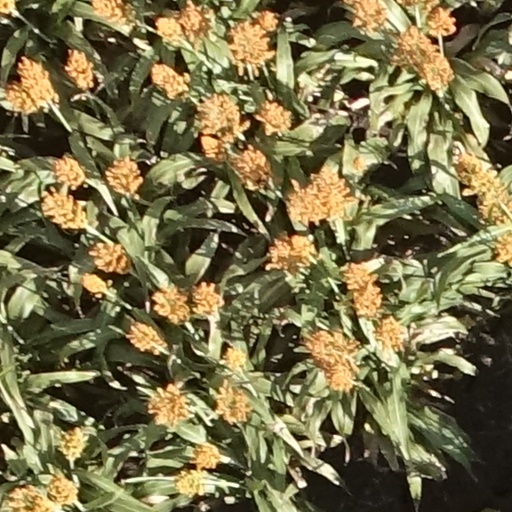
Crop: sorghum